Tina Turner

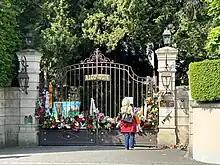
Turner's home, Villa Algonquin in Küsnacht, Switzerland, two days after her death

In November 2004, Turner released "All the Best," which debuted at No. 2 on the "Billboard" 200 in 2005, her highest-charting album in the United States. The album went platinum in the US three months after its release and reached platinum status in seven other countries, including the UK.